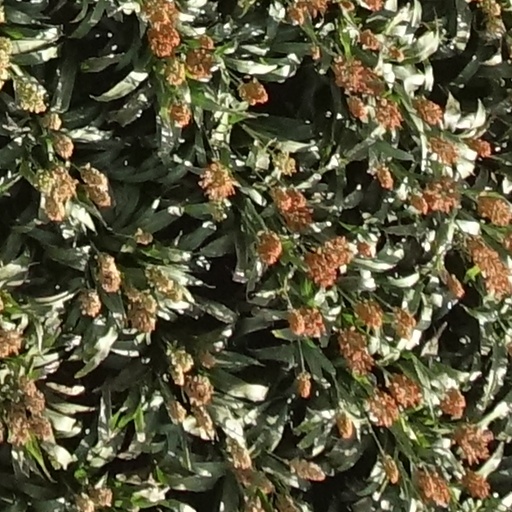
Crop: sorghum